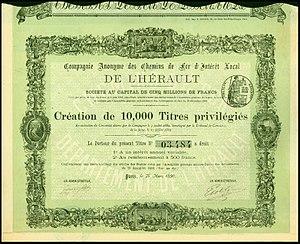
Créée en 1868, la Compagnie des chemins de fer d’intérêt local du département de l’Hérault construit et exploite dans ce département des lignes ferroviaires complétant les dessertes mises en place par la Compagnie du Midi et le PLM. Elle obtient la concession d’une première ligne entre Montpellier et Palavas, ouverte le 6 mai 1872, qui rencontre immédiatement le succès. Les difficultés surgissent dès 1873 avec l’apparition du phylloxéra et de la crise qui en découle dans le Midi viticole. « Bien que déclarée en faillite, la Compagnie de l’Hérault réussit malgré tout à éviter la déchéance en signant un concordat avec ses créanciers. Elle émet des nouveaux titres cotés en bourse et passe des conventions avec le département l’autorisant à poursuivre la construction du réseau dont elle sera à la fois le propriétaire et l’exploitant ». La période d’expansion dure jusqu’à la Première Guerre mondiale où les difficultés réapparaissent.